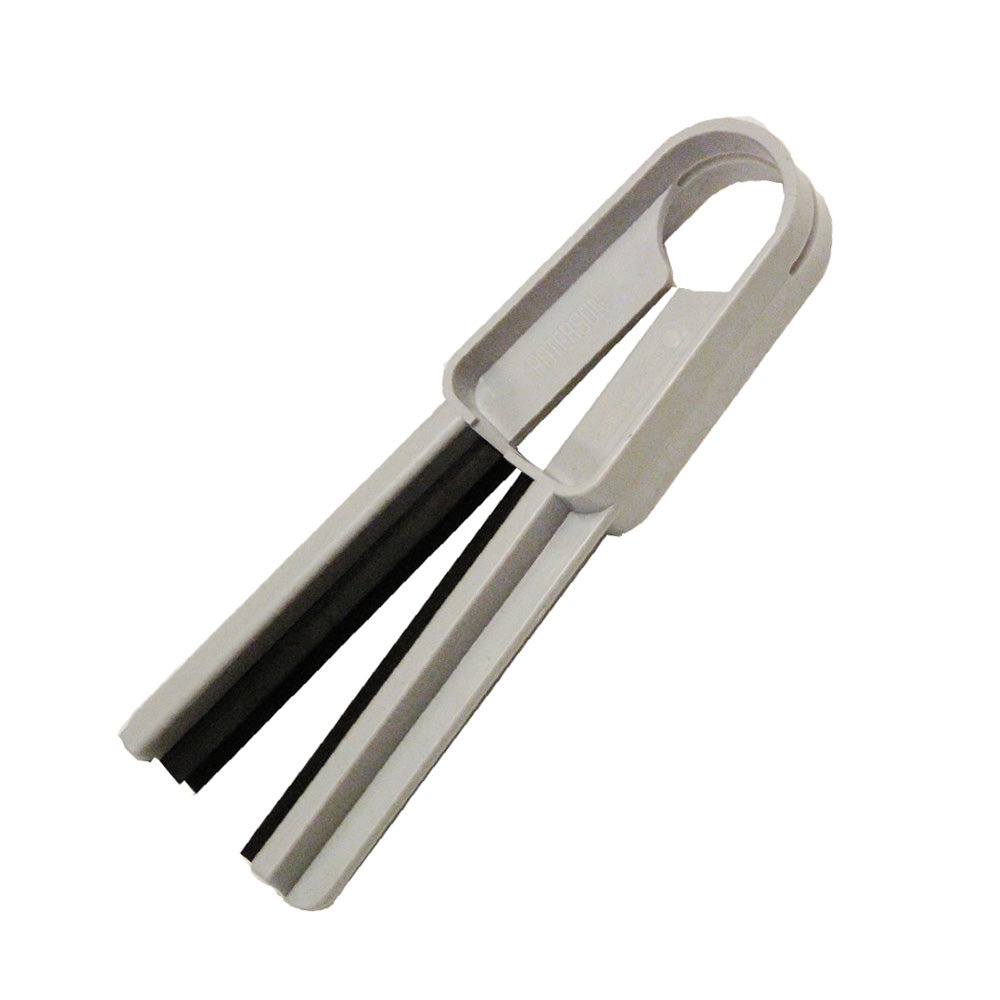
Paterson Film Squeegee
Paterson Film Squeegee The Paterson Film Squeegee is the perfect tool for developing film. It is easy to use and provides great results. The squeegee helps to evenly distribute developer across the film, which results in a clear, crisp image. This squeegee is perfect for developing film. It has a long, durable handle that makes it easy to get the job done, and the soft rubber ensures that your film stays in good condition. Key Features: The squeegee has a soft rubber blade that will not damage the film. It is easy and comfortable to use with a non-slip grip. The Paterson Film Squeegee is the perfect way to clean your film negative or positive.
Brand: Paterson
Category: Cameras & Optics > Photography > Darkroom > Developing & Processing Equipment > Developing Tanks & Reels